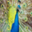
Label: bird